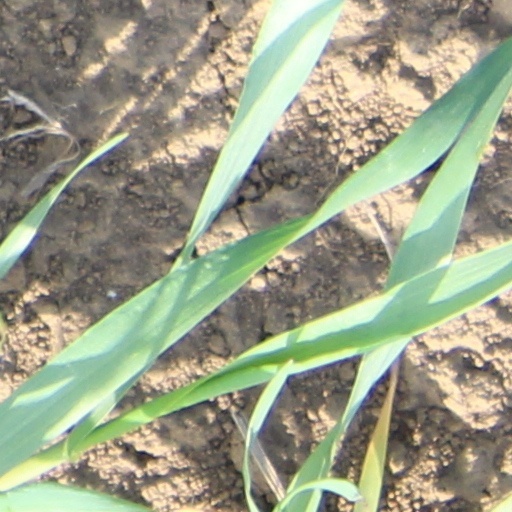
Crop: wheat